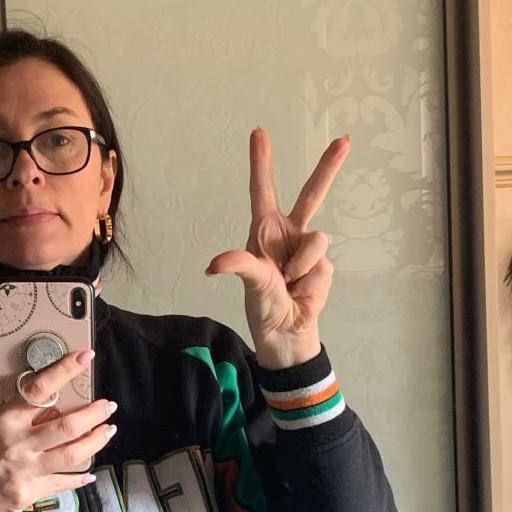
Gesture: three2